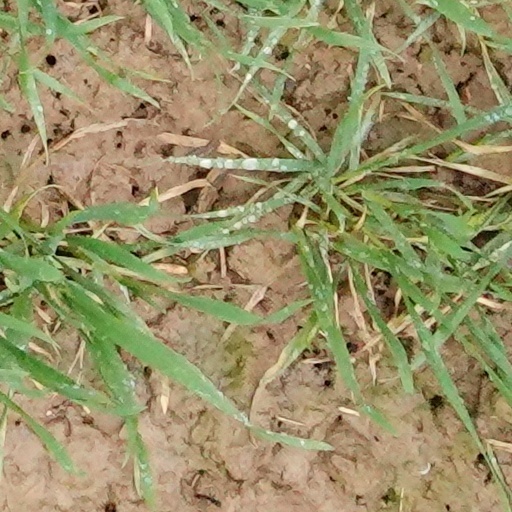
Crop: wheat